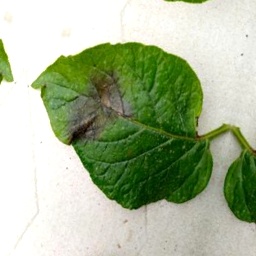
Etiqueta: Late Blight